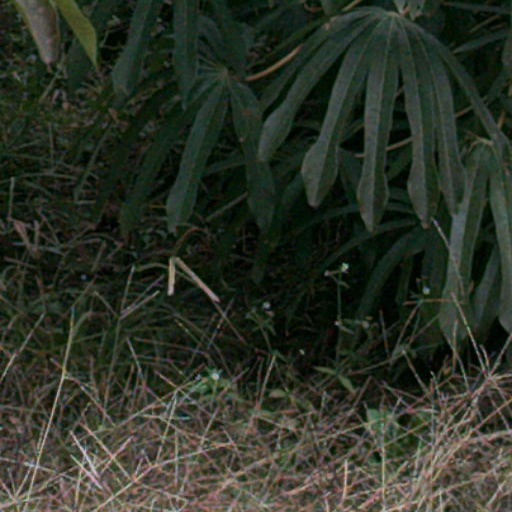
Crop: cassava